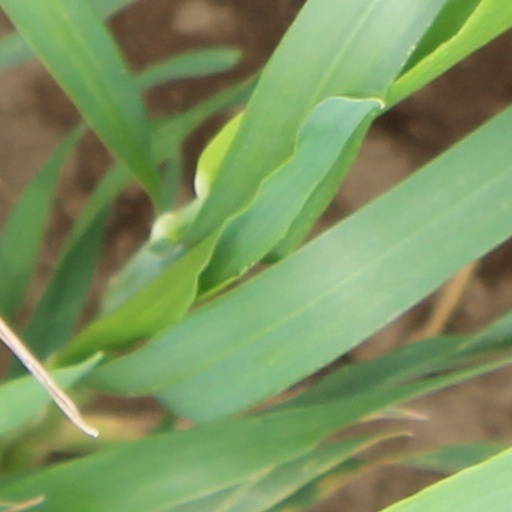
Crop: wheat